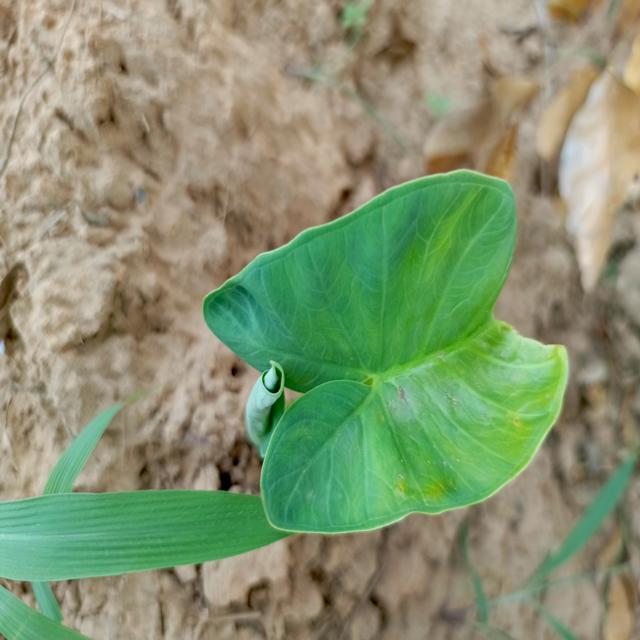
Label: Healthy